Turkey at the 2016 Summer Paralympics

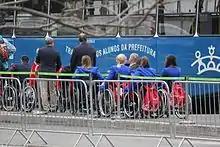
Turkish competitors boarding for transport to the Parade at the Opening Ceremony.

Turkey has qualified to send athletes to the 2016 Summer Paralympics in Rio de Janeiro, Brazil, from 7 September to 18 September 2016. Sports the country qualified to compete in include 5-a-side football, archery, goalball, and wheelchair basketball.